Comeng (train)

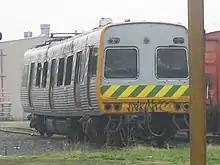
A now-scrapped unrefurbished Comeng set in its original Metropolitan Transit Authority livery

In 1979, the operator of the Melbourne rail network at the time VicRail, placed an initial order for 100 new 3-car train sets, with the intention of replacing the last of the Tait sets and the majority of the Harris sets. The contract was awarded to Commonwealth Engineering, with the trains being manufactured at Comeng's Dandenong rolling stock factory.